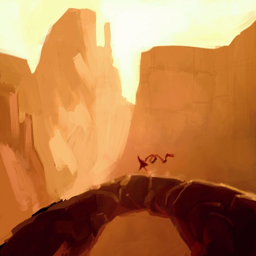
here 's some great concept art for multiplayer video game .